Umaji Naik

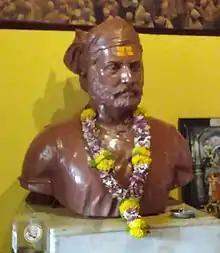
Bust of Naik at his "samadhi" in Pune

Umaji Naik (7 September 1791 – 3 February 1832) was an Indian revolutionary who challenged the British rule in India around 1826 to 1832. He fought against East India company and company rule.